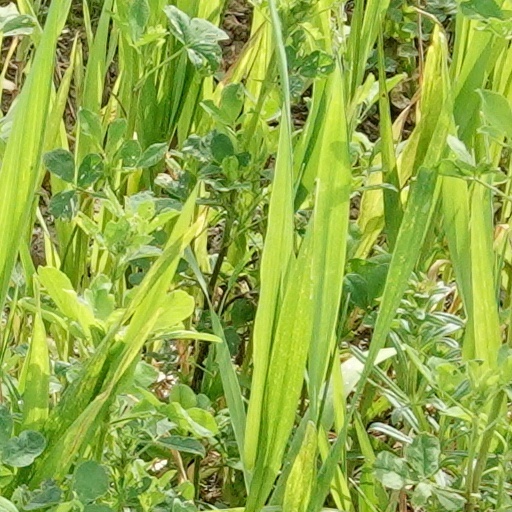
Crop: wheat